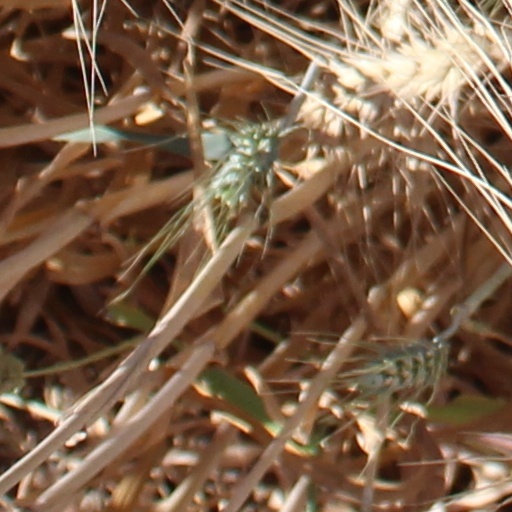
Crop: wheat